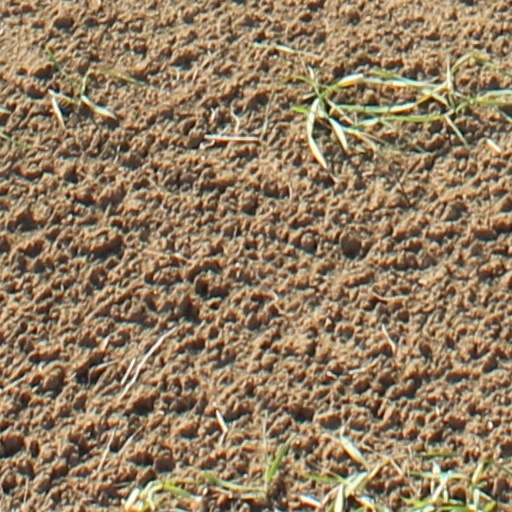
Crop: wheat